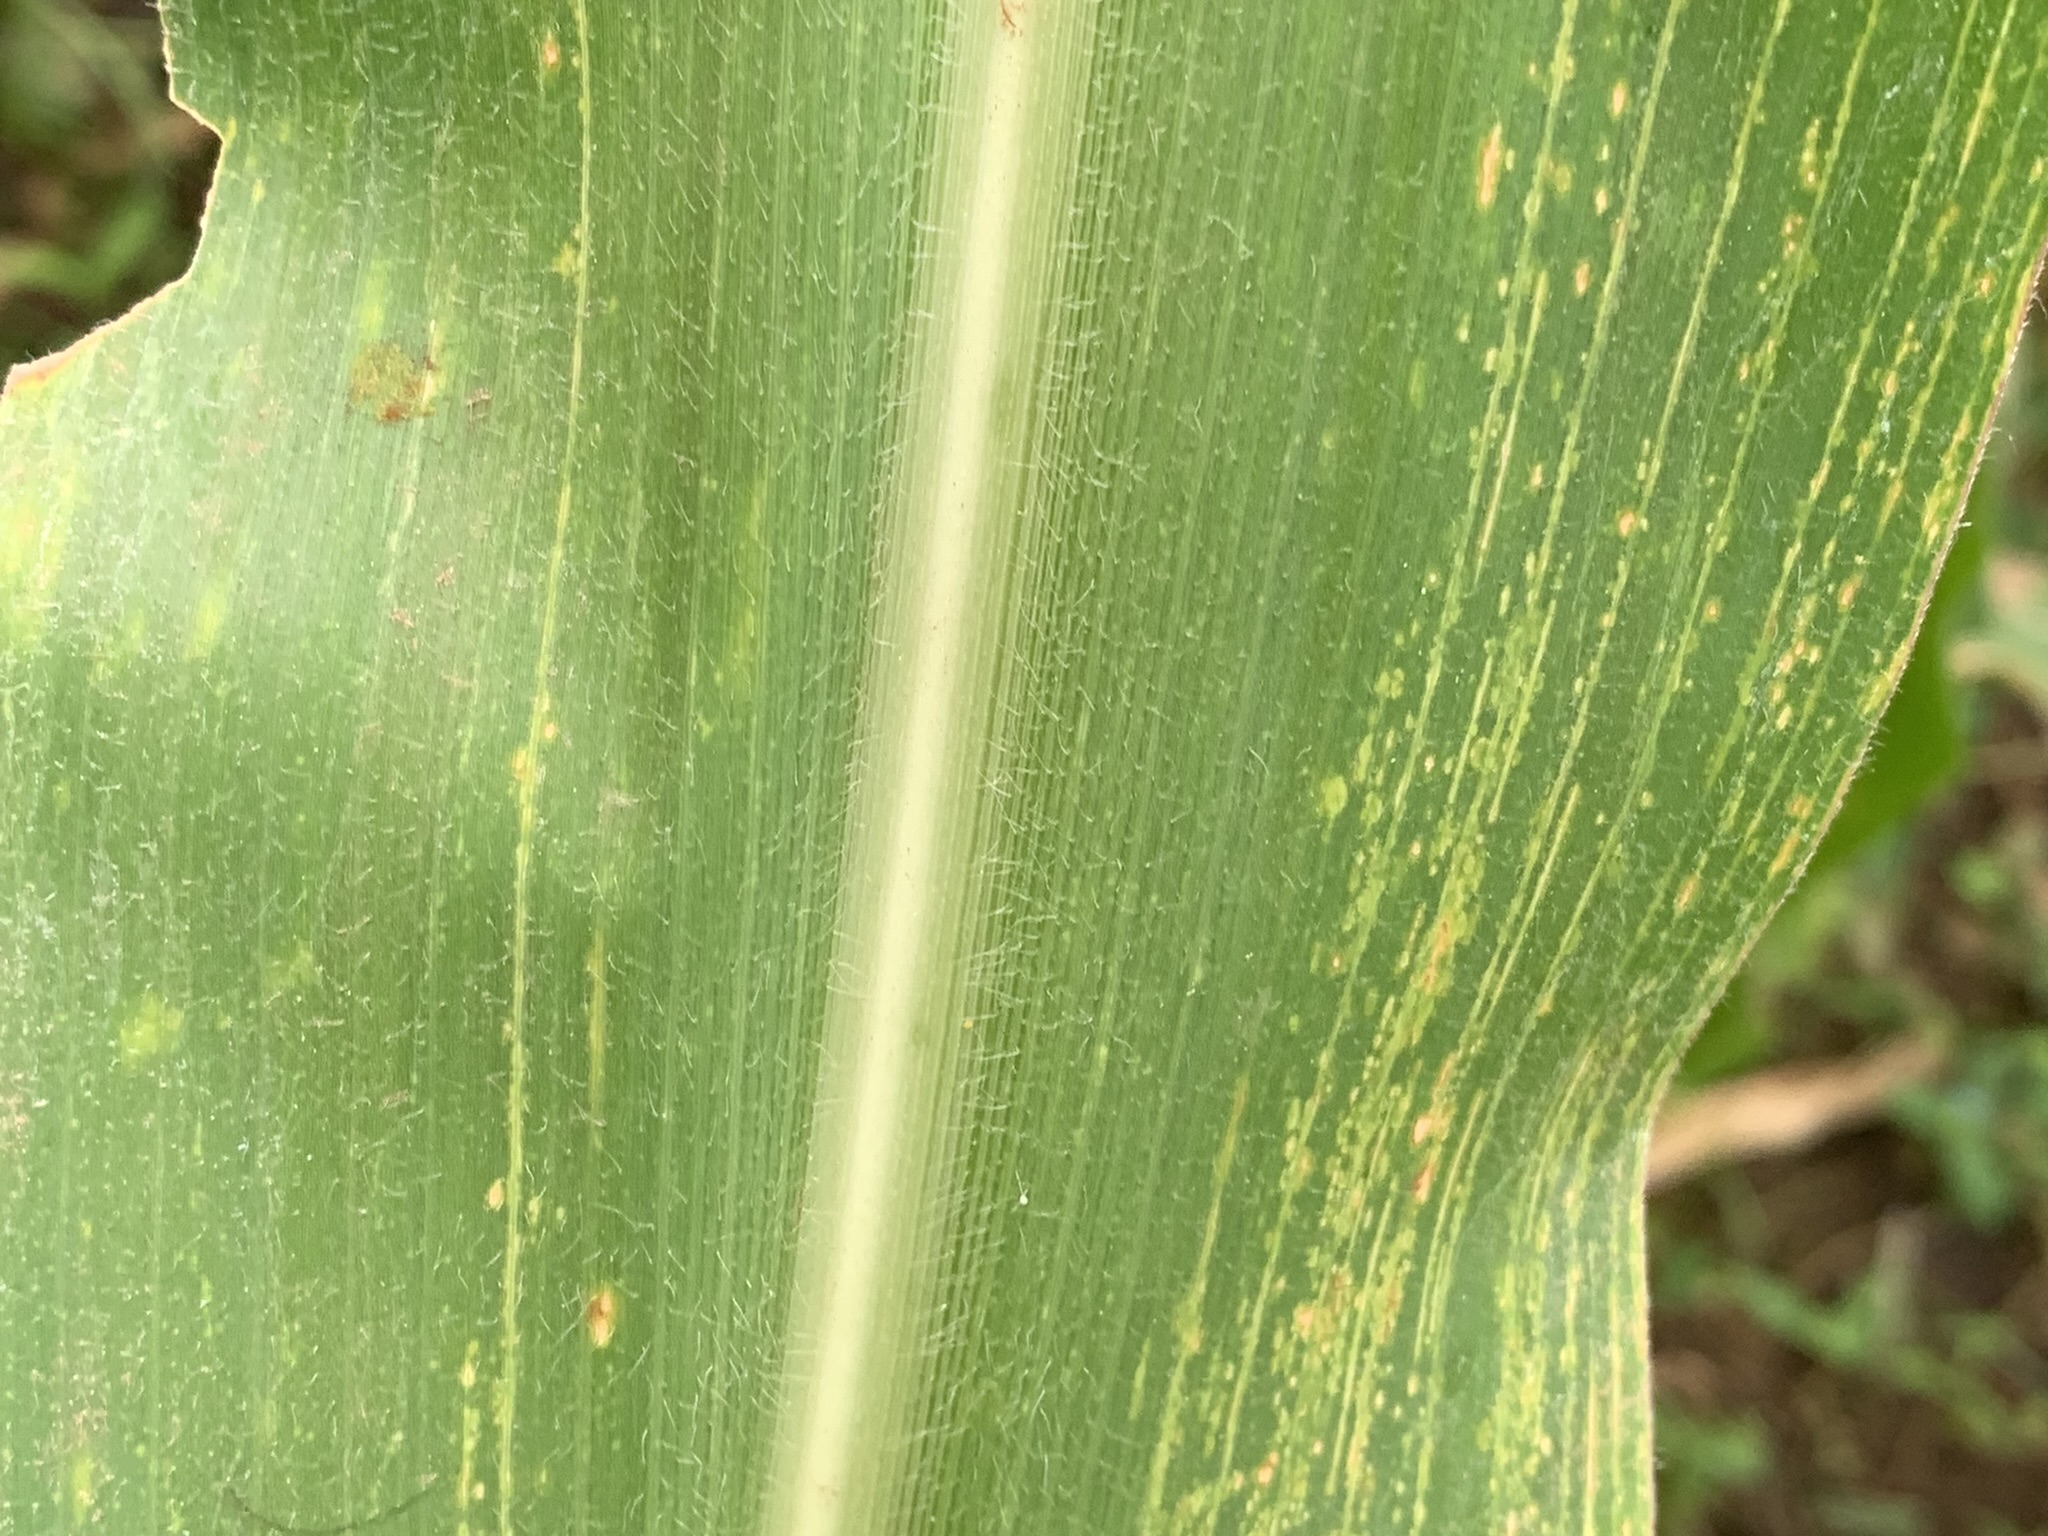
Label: MSV